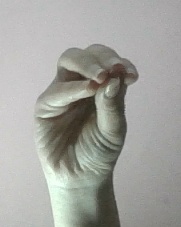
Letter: ha